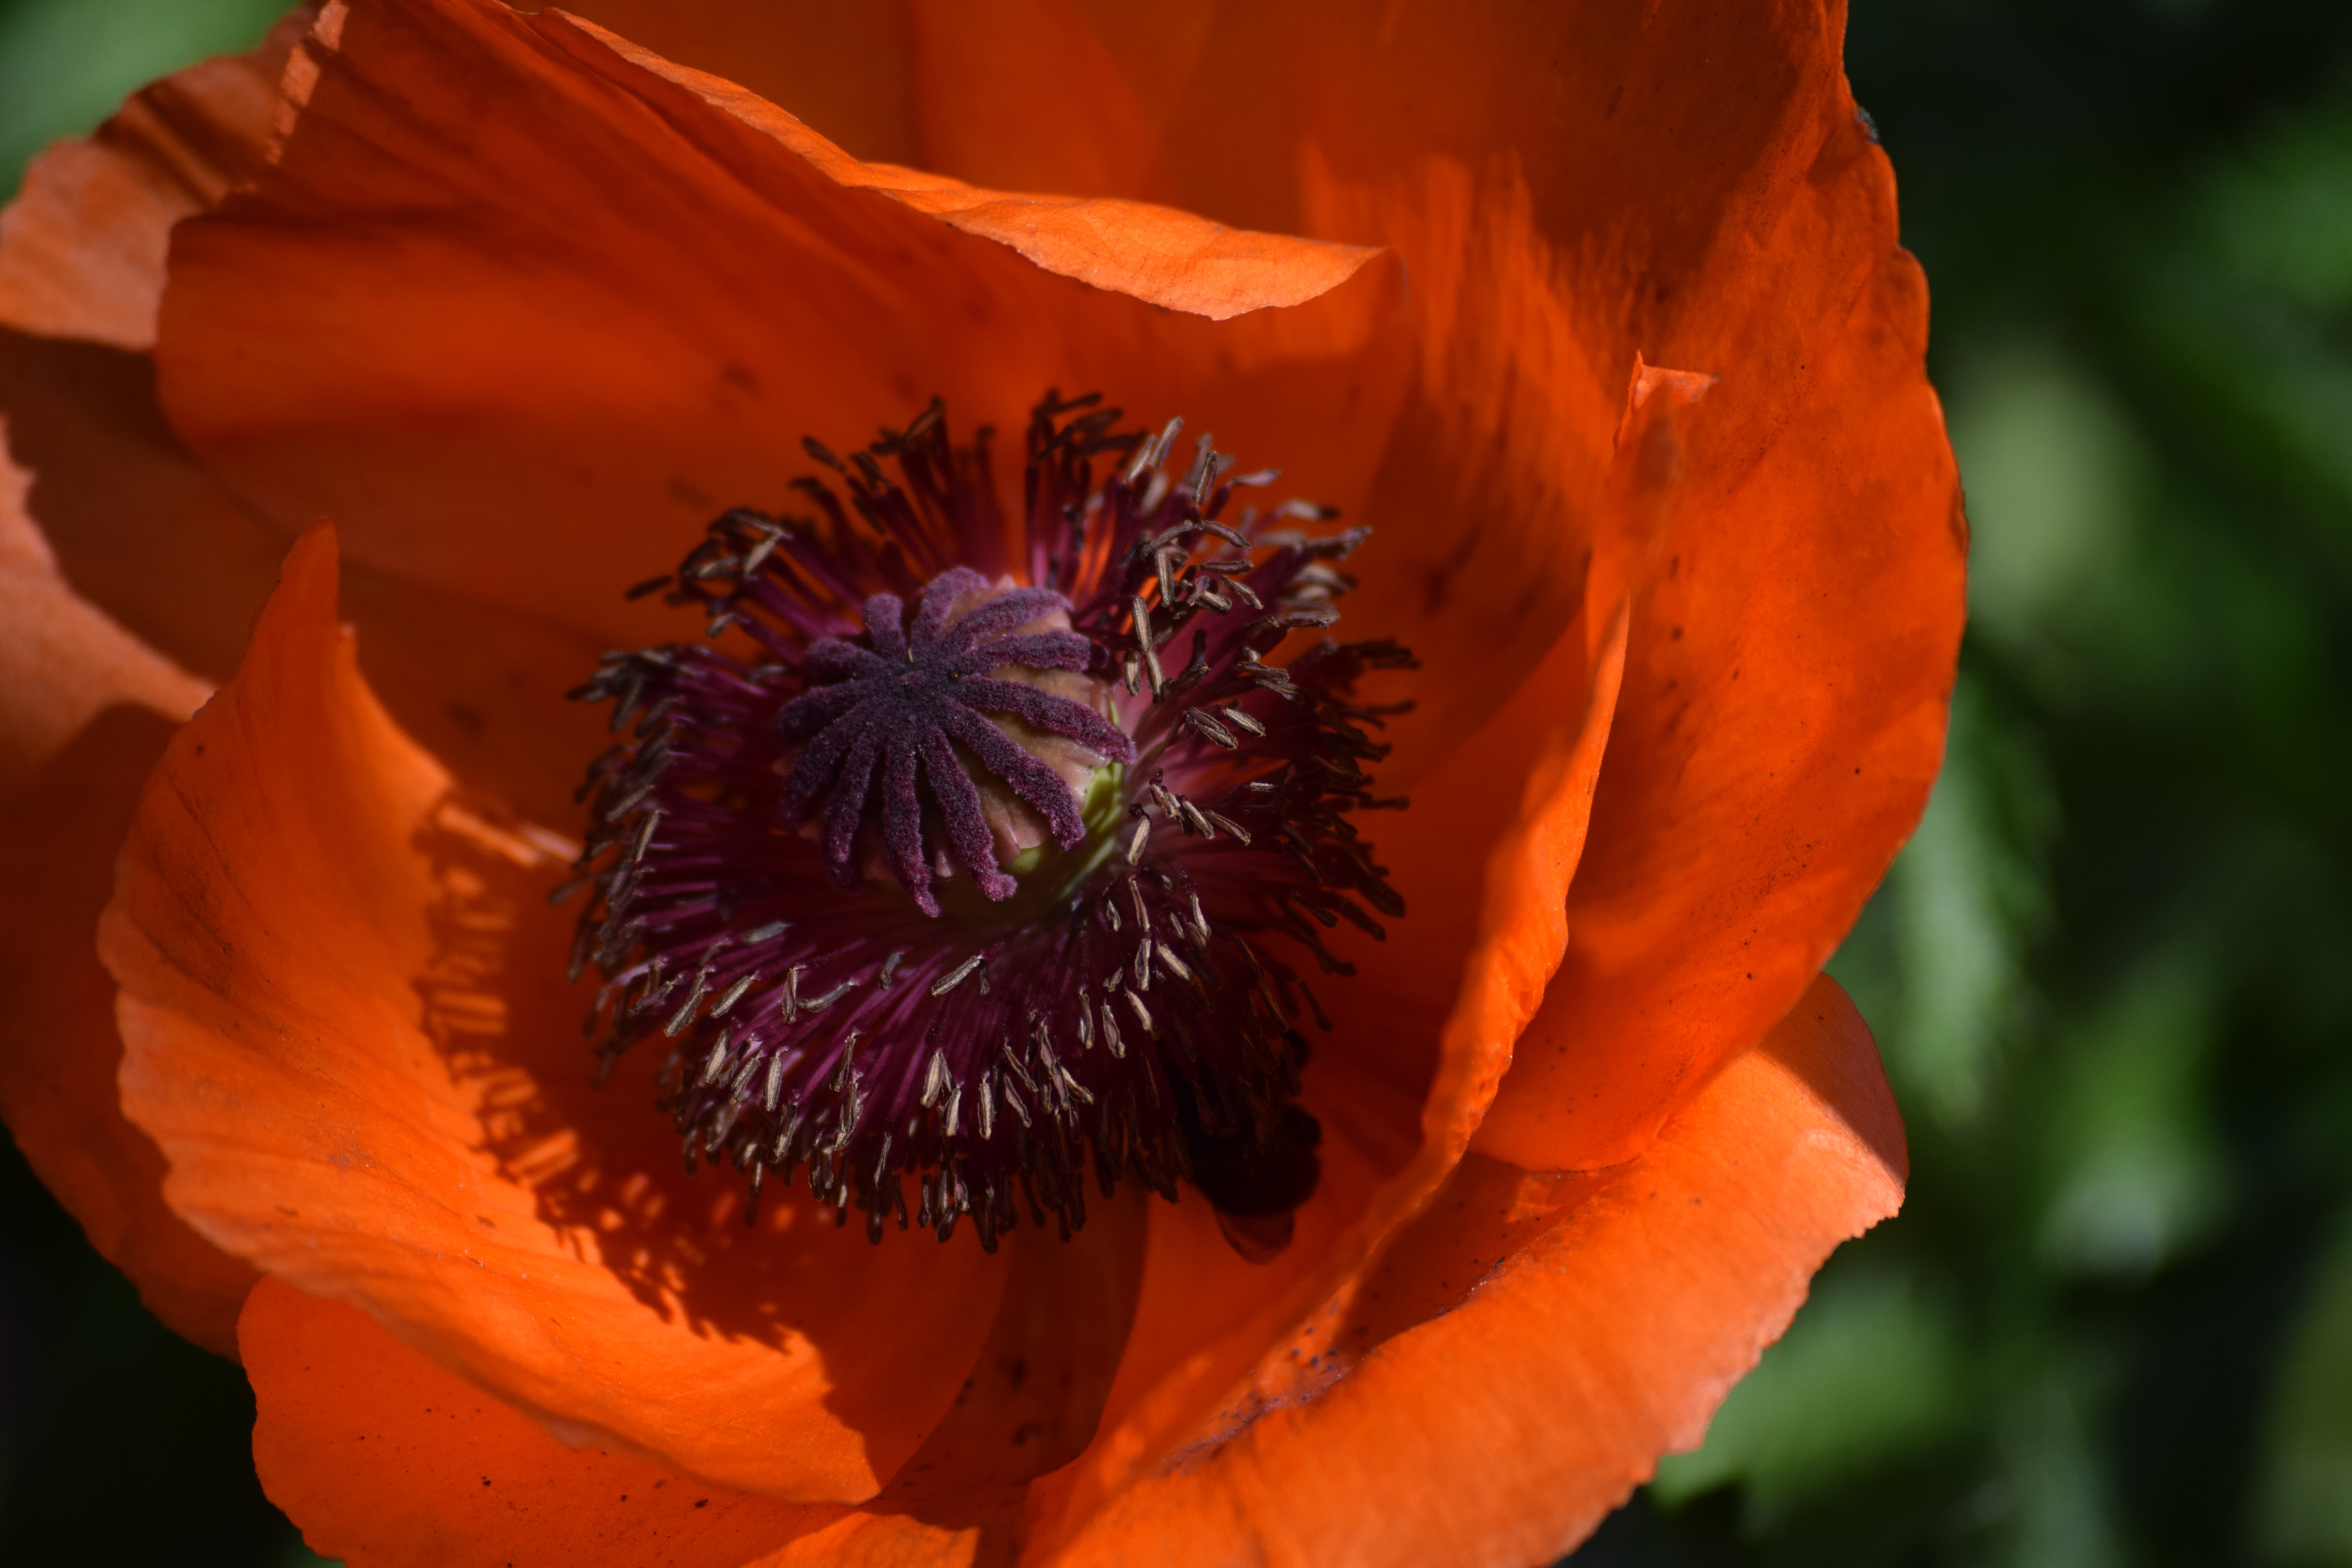
plant, flower, petal, red, flora, close up, poppy, macro photography, flowering plant, plant stem, land plant, poppy family